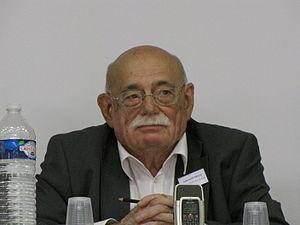
Table ronde avec Soheib Bencheikh à La-Grande-Motte (Montpellier) sur le thème de ""Jésus au-delà des évangiles"", organisée par Evangile et Liberté"
André Gounelle, pasteur, théologien et professeur de théologie systématique émérite à la faculté de théologie protestante de Montpellier, est né le 9 mai 1933 à Nîmes. Il est un spécialiste de la pensée du théologien Paul Tillich et un théologien très actif du protestantisme libéral francophone.